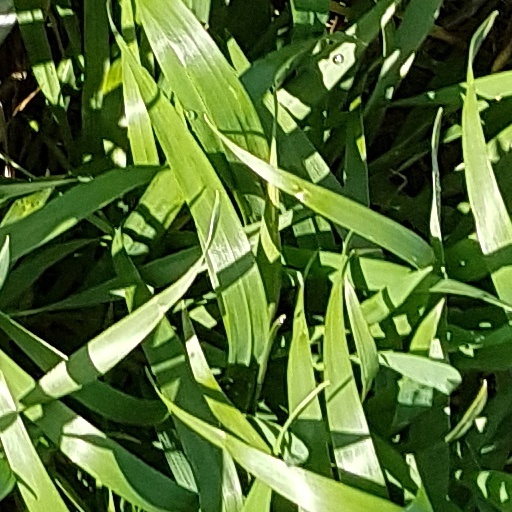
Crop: wheat